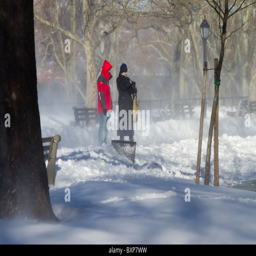
high winds scatter the snow from a recent blizzard